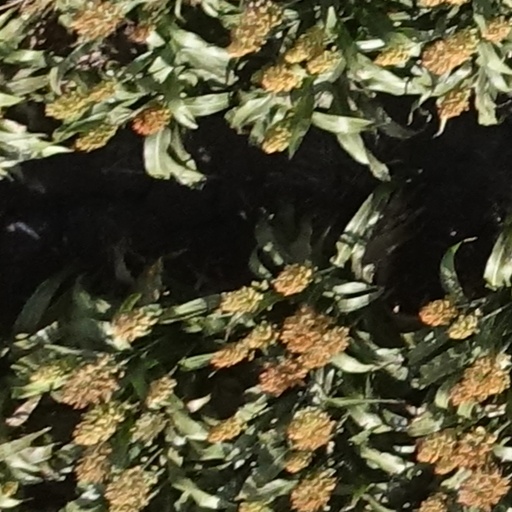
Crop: sorghum